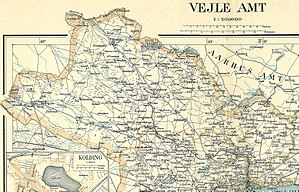
Nørvang Herred
Nørvang Herred omkring 1900
Kort over Vejle Amt
Nørvang Herred er det største herred i Vejle Amt. Herredet var oprindeligt delt i et Nørre- og et Sønderherred. I Kong Valdemars Jordebog hed det Wangshæreth, 1340: Wonghærith; i det 14. århundrede